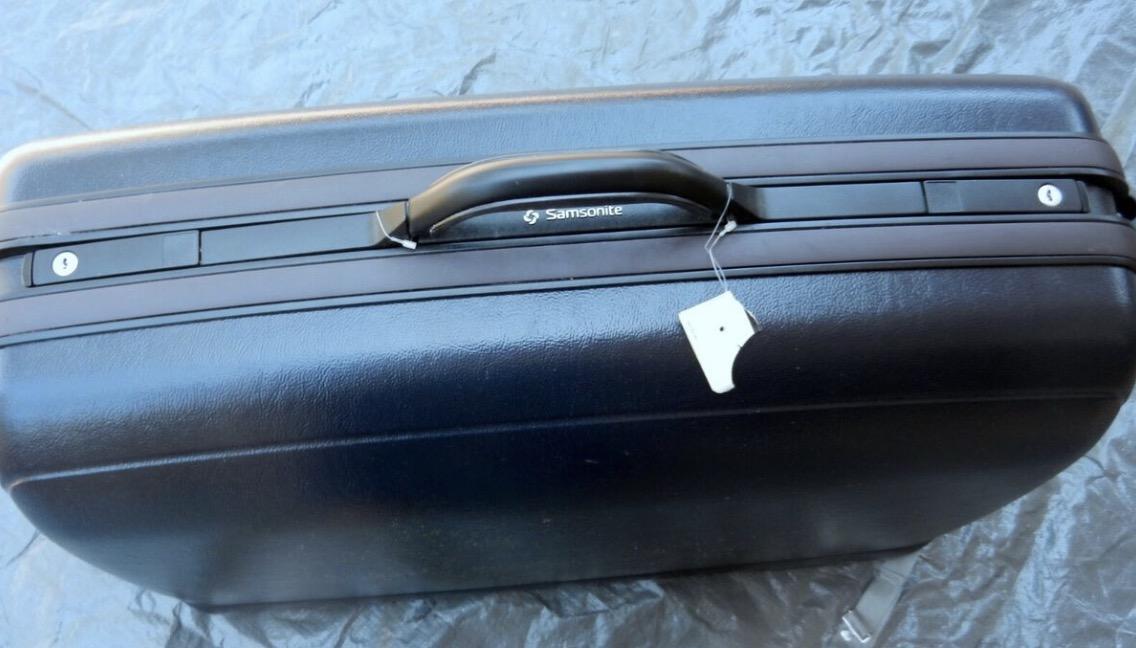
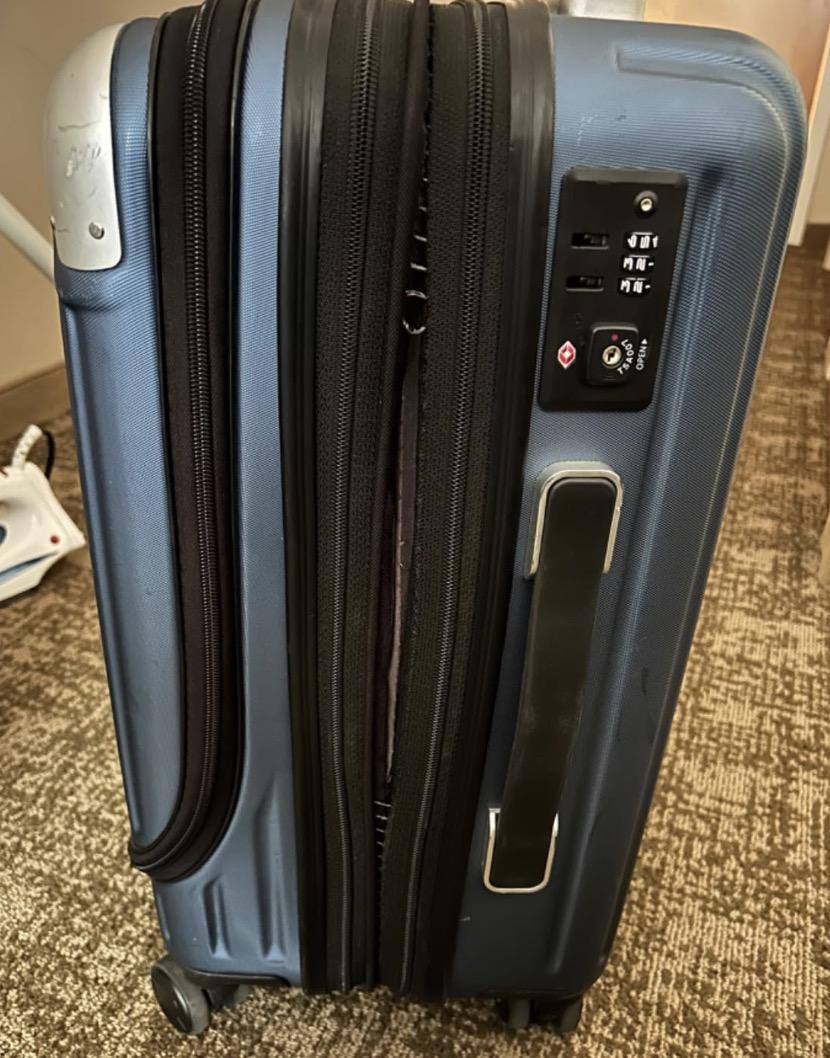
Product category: items_tea
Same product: no